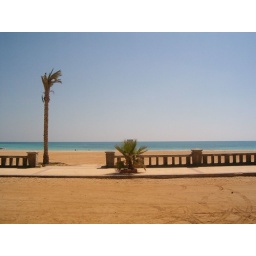
The coast of egypt in the north. 150KM. west of Alexandria so the water was so clean! (water in Alex was very bad)